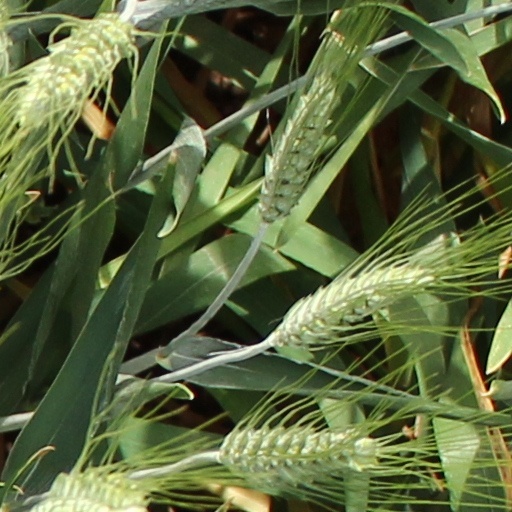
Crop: wheat